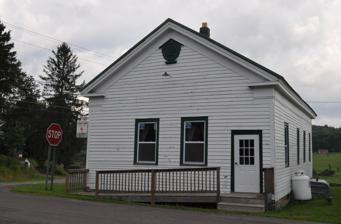
Building: District Number 7 School
Country: United States of America
Year built: 1850
United States historic place District Number 7 School U.S. National Register of Historic Places Show map of New York Show map of the United States Location Mill Rd. at the Park, Speedsville, New York Coordinates 42°18′15″N 76°15′12″W / 42.3043°N 76.2532°W / 42.3043; -76.2532 Area less than one acre Built 1850 Architectural style Greek Revival NRHP reference No. 04000701 Added to NRHP November 30, 2004 District Number 7 School , also known as Speedsville School, is a historic one room school building located at Speedsville in Tompkins County, New York , U.S.A. It was built about 1850 and is a one-story, 30 feet wide by 50 feet deep, frame structure. The building was used as a school until 1956 and is now a Sunday school and community center for the adjacent St. John's Episcopal Church. It was listed on the National Register of Historic Places in 2004. References